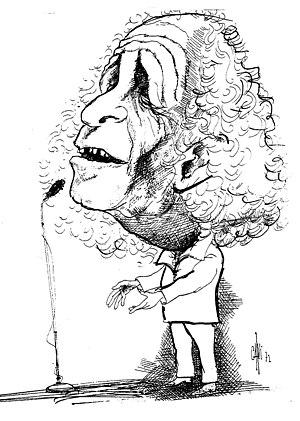
Léo Ferré
Léo Ferré, né le 24 août 1916 à Monaco et mort le 14 juillet 1993 à Castellina in Chianti, est un auteur-compositeur-interprète, pianiste et poète français puis monégasque.